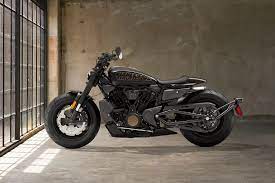
Vehicle type: Motorcycles